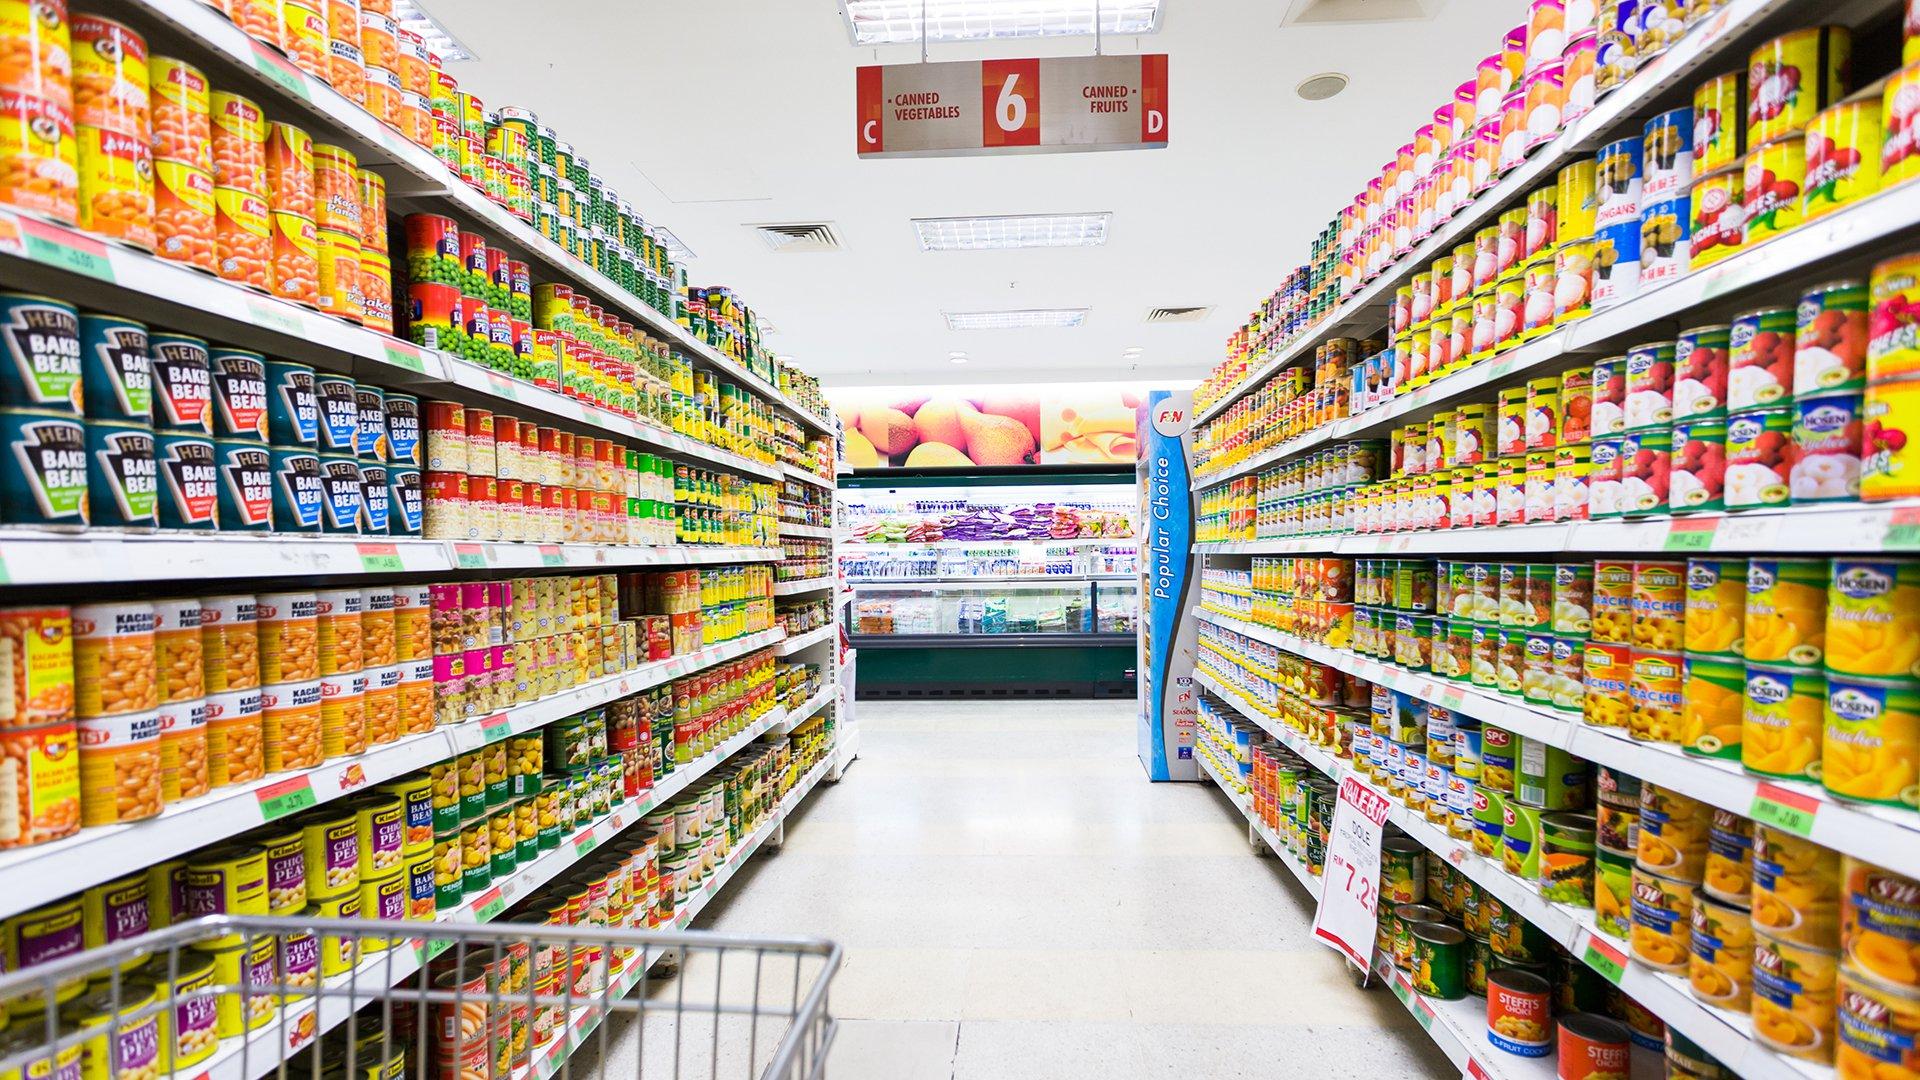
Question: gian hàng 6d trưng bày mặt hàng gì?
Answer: trưng bày trái cây đóng hộp